McCorkle-Fewell-Long House

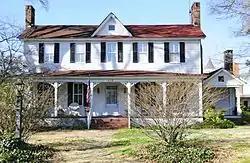
McCorkle-Fewell-Long House, March 2012

McCorkle-Fewell-Long House is a historic home located at Rock Hill, South Carolina. It was built prior to 1821, and extensively rebuilt about 1880, incorporating Queen Anne style elements. It is a two-story, five bay dwelling of heavy timber-frame construction sheathed with weatherboard and flushboard siding. It features a full-width front porch with square columns and decorative scrollwork. Located to the rear of the house is the former carriage house (c. 1900).